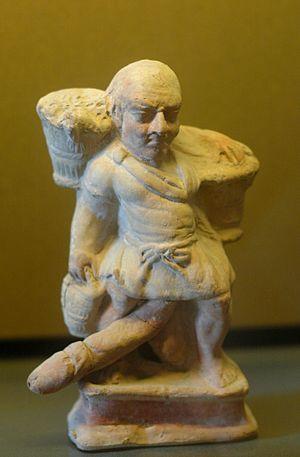
Grotesque
Ithyphallique est un adjectif qui désigne celui qui a un phallus. Ce terme s'applique surtout en ce qui concerne des représentations, le plus souvent de façon symbolique.
Les attitudes et comportements sexuels dans la Rome antique sont visibles dans l'art romain, la littérature, les inscriptions et dans une moindre mesure dans les restes archéologiques comme les artefacts érotiques ou l'architecture. Il a parfois été avancé qu'une caractéristique de l'ancienne Rome est une « licence sexuelle illimitée » :